War in Donbas

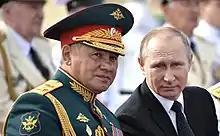
Vladimir Putin (right) and his long-time confidant Defence Minister Sergei Shoigu.

The ceasefire was broken multiple times on the night of 6–7 September, and into the day on 7 September. These violations resulted in the deaths of four Ukrainian soldiers, whilst 29 were injured. Heavy shelling by the insurgents was reported on the eastern outskirts of Mariupol, and OSCE monitors said that the Ukrainian government had fired rockets from Donetsk International Airport. The OSCE said that these breaches of the agreement would not cause the ceasefire to collapse. Ukrainian president Petro Poroshenko said on 10 September that "70% of Russian troops have been moved back across the border", and also added that this action gave him "hope that the peace initiatives have good prospects".